Lauch Faircloth

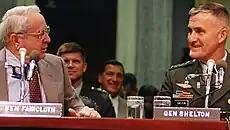
Faircloth and General Hugh Shelton during Shelton's nomination as chairman of the Joint Chiefs of Staff

Faircloth was sworn in as North Carolina's junior U.S. Senator on January 5, 1993. He joked that he wanted to be known as the "conservative" senator from North Carolina; in comparison to the state's other seat held by the arch-conservative Helms.